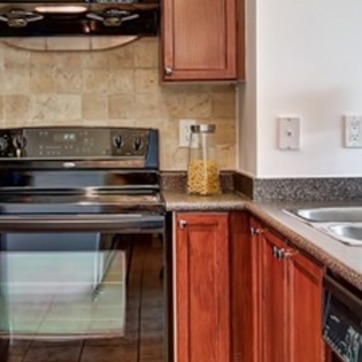
Material: polishedstone